Iozefina Ștefănescu

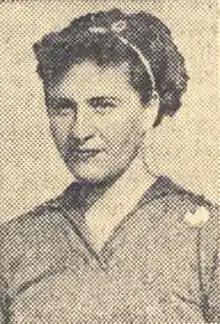

Iozefina Ștefănescu (née Ugron; 3 January 1932 – 25 October 2015) was a Romanian handballer who played for the Romanian national team. She was the captain of the Romania national team that won the 1962 IHF World Championship. At club level, she played for ICEF București or Știința București.